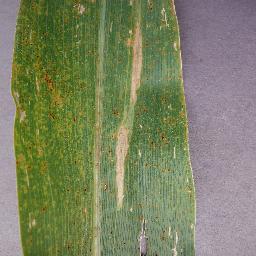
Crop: corn
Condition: (maize)_northern_blight